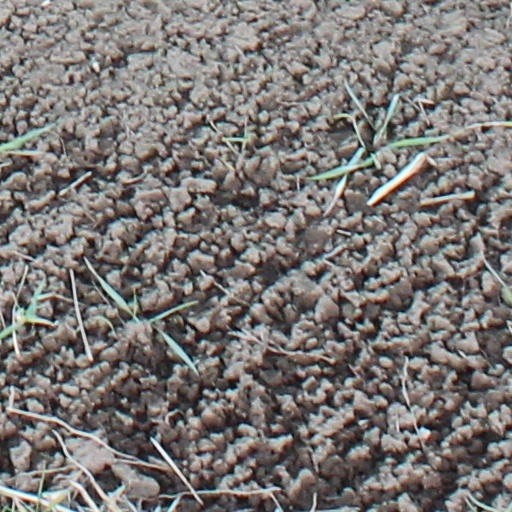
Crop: wheat